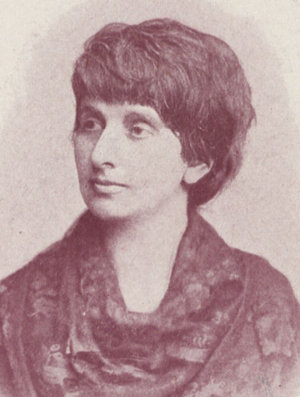
Hedwig Dohm est une écrivain et féministe allemande. Elle est l'une des premières théoriciennes, pour qui les comportements spécifiques au sexe viennent d'un arrière-plan culturel plutôt que d'une détermination biologique.